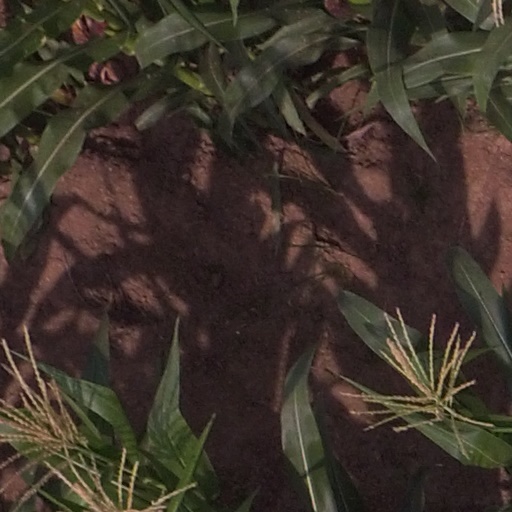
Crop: maize; corn